Kirill Kosarev

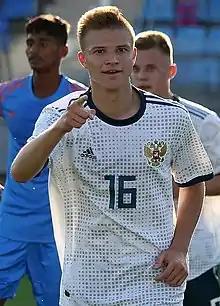
Kosarev with Russia U19 in 2019

Kirill Andreyevich Kosarev (born 1 August 2001) is a Russian football player who plays as a striker for Zenit-2 Saint Petersburg.